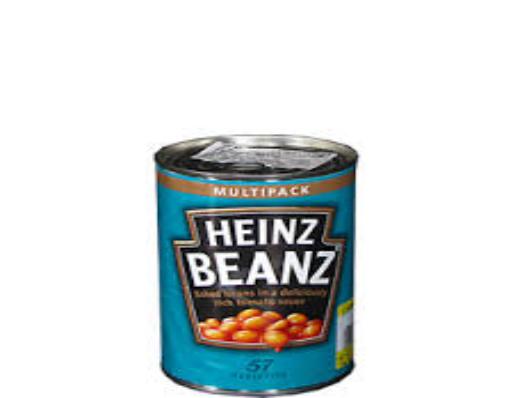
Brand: Heinz Baked Beans
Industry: Food